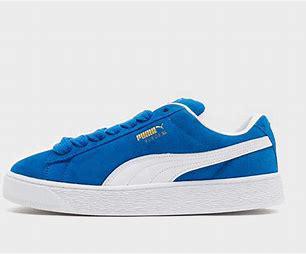
Brand: Puma
Model: Suede XL